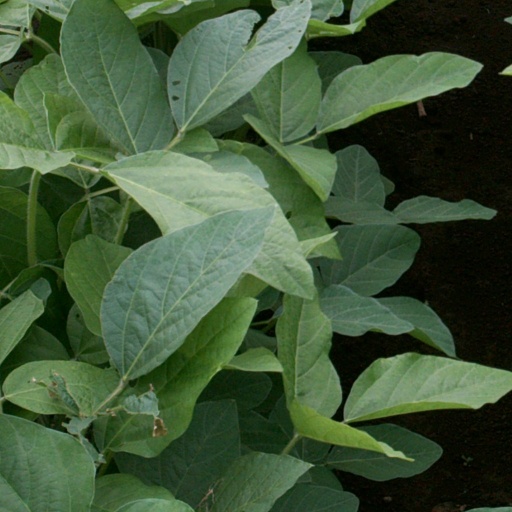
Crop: soybean